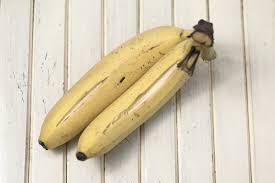
Ndizi mbili imeekwa mahali. Moja ya ndizi iko sawa lakini ingine inakaa ikona shida mahali. Hizi ndizi zinakaa zimeiva, zinaeza kuliwa kwa chakula au zinaeza kuliwa ikiwa hivyo.